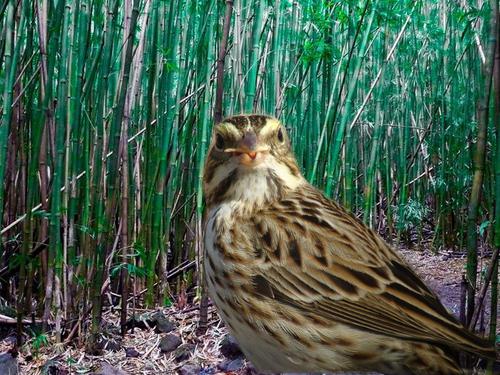
Bird species: Savannah_Sparrow
Bird type: landbird
Background: land